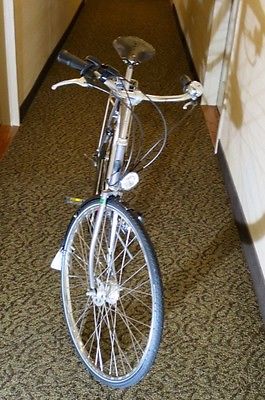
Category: bicycle